Brent A. Wilkes

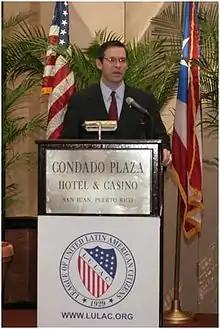

Brent Ashley Wilkes is the former National Executive Director of the League of United Latin American Citizens.